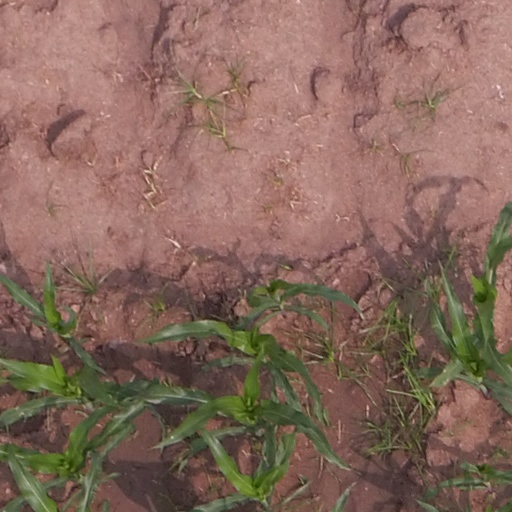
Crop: maize; corn